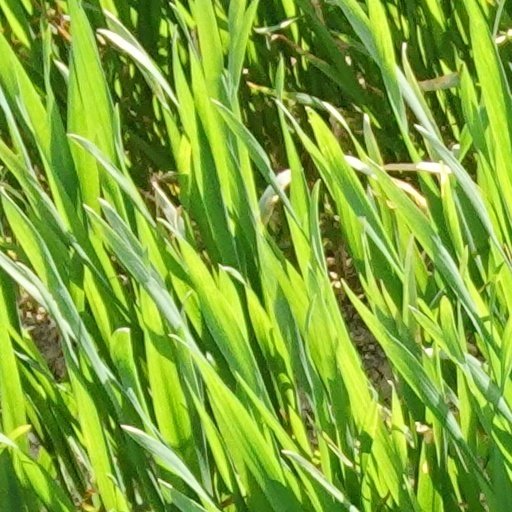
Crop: wheat